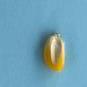
Maize quality: Good